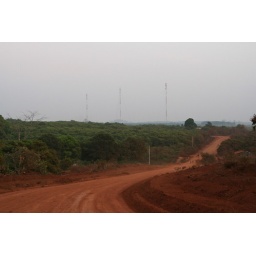
Getting around on the roads of Ratanakiri province is tough. One coughs up red soil even two days later.